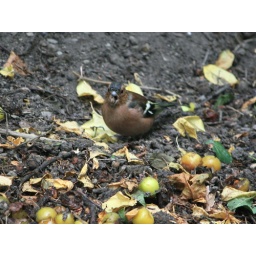
184_4615 seed in beak male Chaffinch Fringilla coelebs Fringillidae Passeriformes NZ Introduced bird